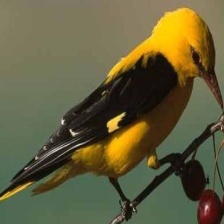
Species: EURASIAN GOLDEN ORIOLE
Scientific name: ORIOLUS ORIOLUS